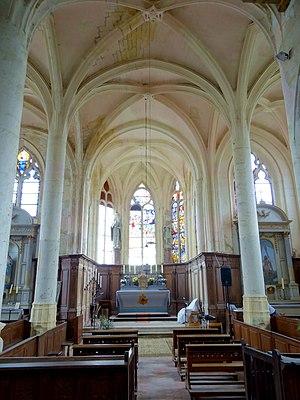
Intérieur de l'église - voir titre.
L'église Saint-Denis est une église catholique paroissiale située à Fresnoy-la-Rivière, dans l'Oise, en France. Elle est presque entièrement issue de la reconstruction gothique flamboyante après la guerre de Cent Ans, au cours de la première moitié du XVIᵉ siècle. Elle est pourtant loin d'être homogène. Le clocher en bâtière, d'une facture assez archaïque par rapport à l'époque, est l'un des rares exemplaires du XVIᵉ siècle à présenter un double étage de beffroi. Il occupe l'angle sud-ouest de la nef. Celle-ci est précédée d'un porche bâti en dur de dimensions généreuses. La nef elle-même est de grande ampleur, et particulièrement large. Elle n'est pas voûtée, mais recouverte d'une belle charpente en carène renversée qui était lambrissée jusqu'à la dernière restauration. Au sud, un bas-côté pas non plus voûté accompagne la nef, mais ne commence qu'à l'est du clocher. La nef ouvre à la fois sur la croisée du transept et le croisillon nord, qui sont de largeur et de hauteur analogues, tandis que le bas-côté ouvre sur le croisillon sud, qui est moins large. C'est une autre spécificité de l'église.